Slut

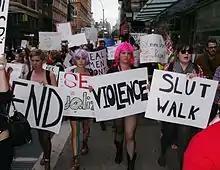
There have been various efforts to both criticise and reclaim use of the word "slut".

The word "slut" is used as a slang term in the BDSM, polyamorous, and gay and bisexual communities. A parallel exists between the female term "slut" and the term "gay" for males. Unlike women, who are usually policed for being sexually promiscuous, men are often criticized for not being masculine or dominant enough, thus questioning their heterosexuality. Unlike women, who are expected to be sexually chaste, men are expected to be sexually active, thus having more sexual freedom. Although "slut" is rarely used to describe heterosexual men, it is commonly used among gay males. When discussing sexual activity, "slut" is used to shame gay men for taking sexual risks, such as unprotected sex or having multiple partners. However, if used in a humorous way, "slut" may also favor sexual freedom and mark the shift from traditional gender roles in gay men.